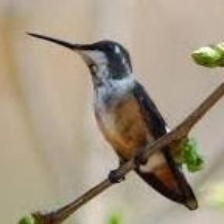
Species: AMETHYST WOODSTAR
Scientific name: CALLIPHLOX AMETHYSTINA
ImageNet parent category: hummingbird